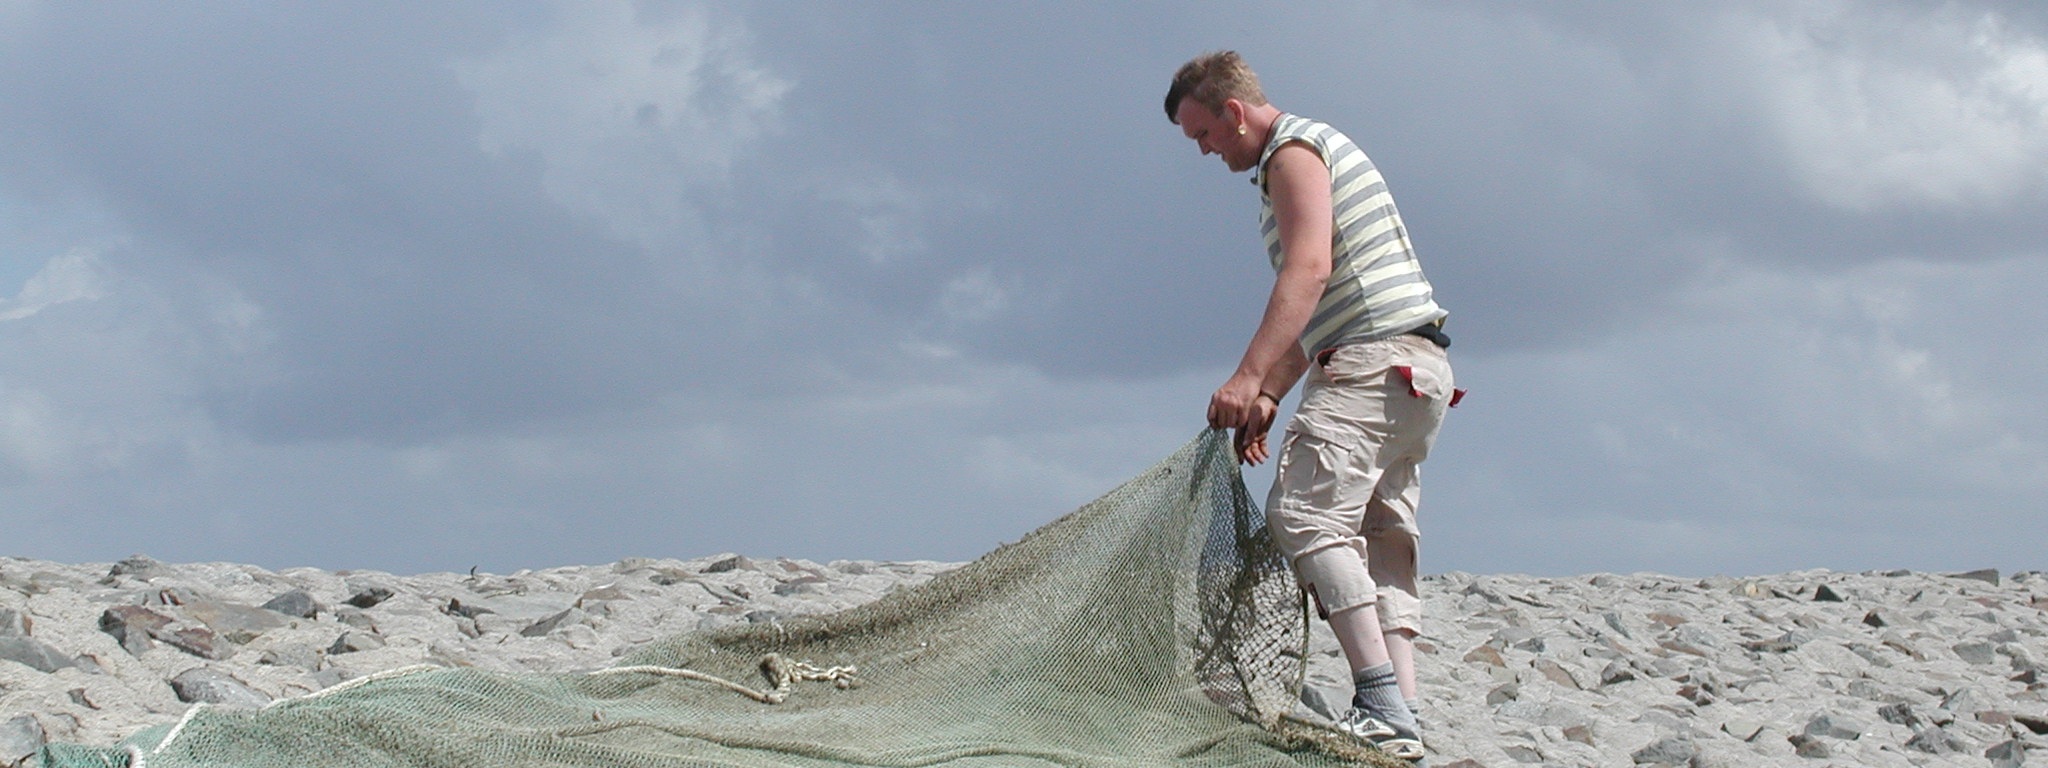
sand, adventure, wind, jumping, spring, port, extreme sport, mountaineering, fischer, fishing net